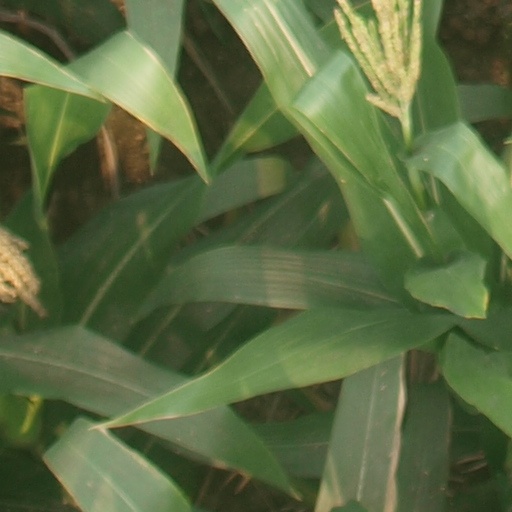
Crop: maize; corn